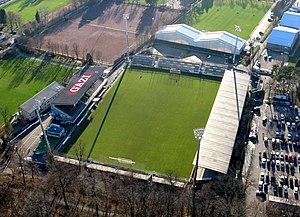
Le stade Gazi-Stadion auf der Waldau est un stade de football de la ville de Stuttgart, situé dans le quartier de Degerloch. Il se trouve à environ 200 m de la tour de télévision et peut contenir 11 544 spectateurs. Ce stade est utilisé par les équipes de foot Stuttgarter Kickers et VfB Stuttgart II ainsi que par l'équipe de football américain Scorpions de Stuttgart.